Le Monêtier-les-Bains

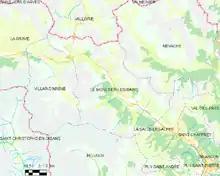
A map of the commune

Le Monêtier-les-Bains has a humid continental climate (Köppen climate classification "Dfb"). The average annual temperature in Le Monêtier-les-Bains is . The average annual rainfall is with October as the wettest month. The temperatures are highest on average in July, at around , and lowest in January, at around . The highest temperature ever recorded in Le Monêtier-les-Bains was on 3 August 1947; the coldest temperature ever recorded was on 10 January 1945.